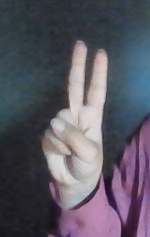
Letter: taa